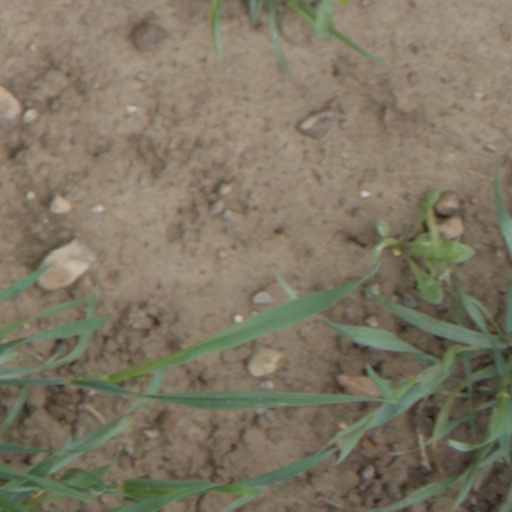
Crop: wheat